Kay Starr

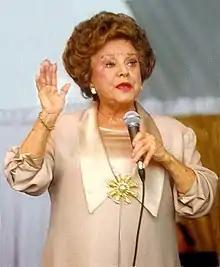
Kay Starr in 2009

After rock-and-roll swept established performers from the charts, Starr appeared in the television series "Club Oasis", mostly associated with the bandleader Spike Jones. She recorded several albums, including "Movin"' (1959), "Losers, Weepers…" (1960), "I Cry By Night" (1962), and "Just Plain Country" (1962).